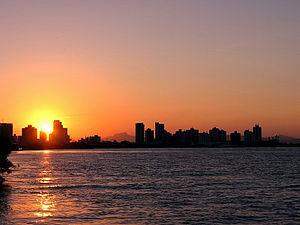
Le rio Itajaí-Açu est un fleuve brésilien de l'État de Santa Catarina. Il se jette dans l'océan Atlantique. Sa vallée, appelée « vallée européenne », est connue pour son influence italienne et surtout germanique.